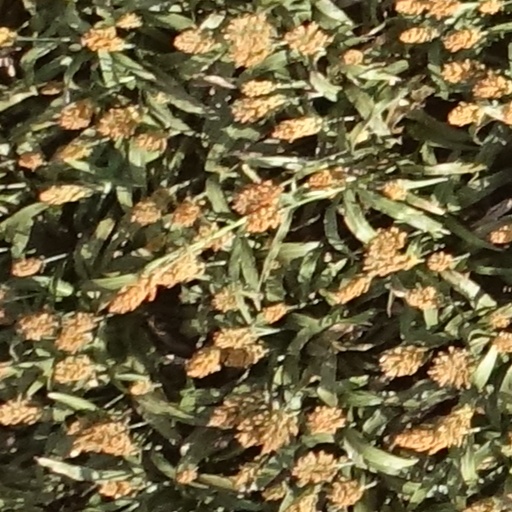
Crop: sorghum